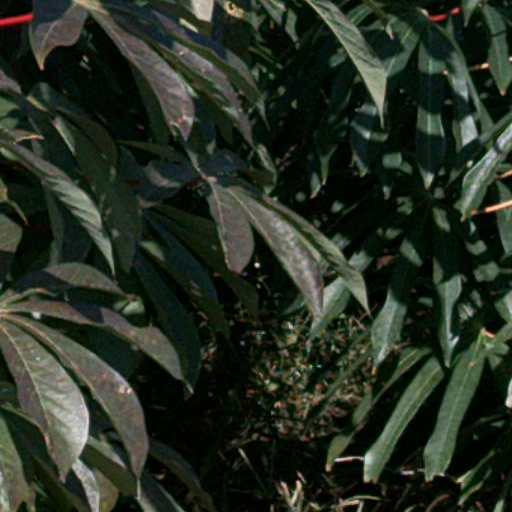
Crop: cassava